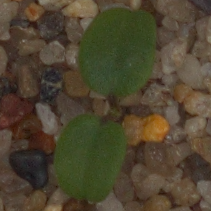
Label: cleavers